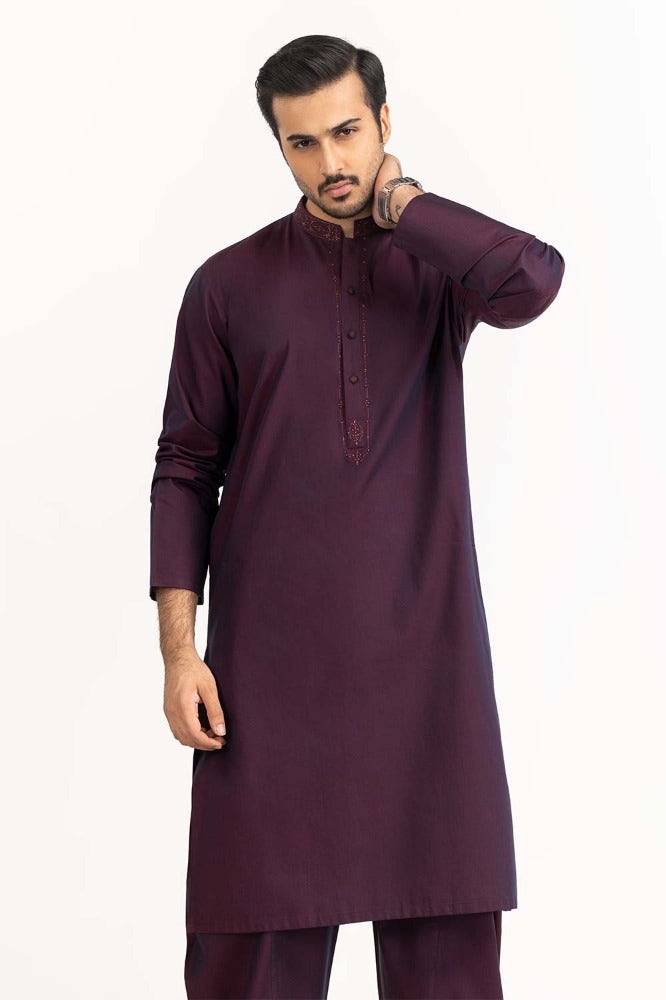
burgundy kurta pajamas